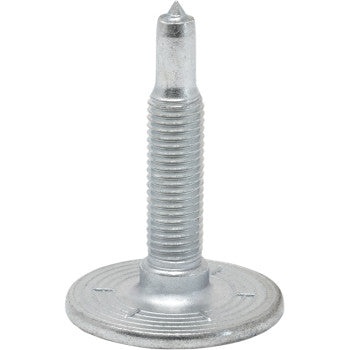
WOODY'S Carbide Studs - 1.075" - 504 Pack GMP-1075-500
For use in single-ply tracks and Grand Digger Support Plates Through-hardened carbon steel with 60 carbide insert Proper nuts included 1.2" head with anti-rotation lines Packages available with these studs, nuts and Round Grand Digger plates - designed for 2.86 and 3.00 pitch single-ply tracks 5/16" threads The most popular single-ply track stud available for trail riding
Brand: WOODY'S
Category: Sporting Goods > Outdoor Recreation > Winter Sports & Activities > Skiing & Snowboarding > Ski & Snowboard Tuning Tools > Ski & Snowboard Vises